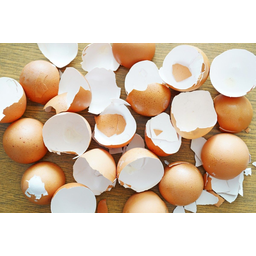
Label: eggshells